Asoka (2001 film)

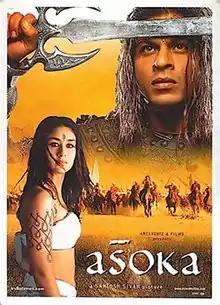
Theatrical release poster

As̅oka is a 2001 Indian Hindi-language epic historical drama film directed and co-written by Santosh Sivan. It is based on the early life of emperor Ashoka, of the Maurya Empire, who ruled most of the Indian subcontinent in the 3rd century BC. The film stars Shah Rukh Khan as the titular character alongside Kareena Kapoor, Rahul Dev, Danny Denzongpa, Hrishitaa Bhatt with Ajith Kumar in his Hindi debut who made a special appearance in the film. It was produced by Dreamz Unlimited and Archlightz Films. The screenplay was written by Santosh Sivan and Saket Chaudhary with dialogues written by Abbas Tyrewala. It was originally released as "Ashoka: The Great" in India.